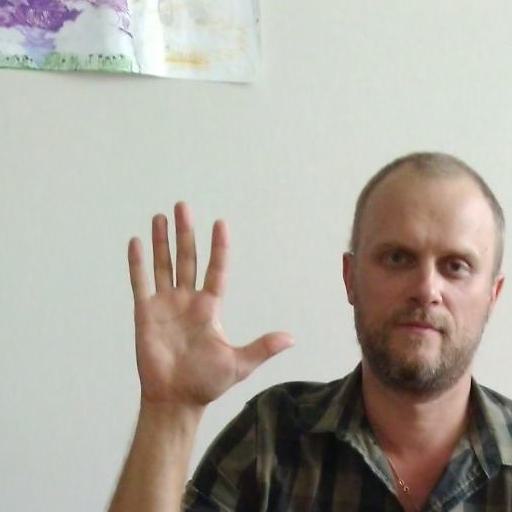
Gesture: palm